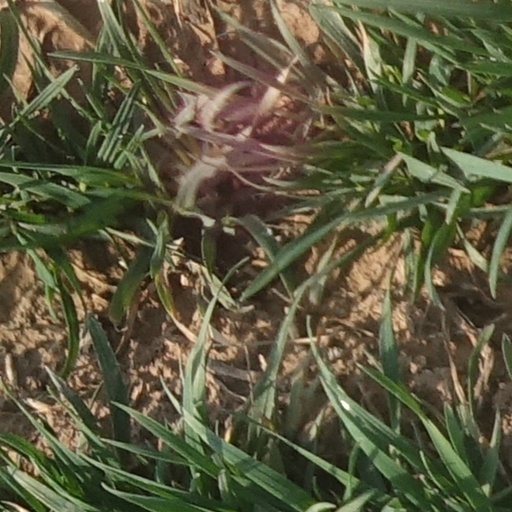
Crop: wheat